Michael Lindgren

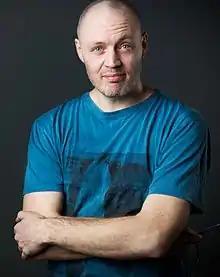
Portrait of Michael Lindgren

DJ Trexx is a pseudonym of Swedish actor, producer and writer Michael Lindgren (born 14 March 1978 in Stockholm), who is a part of the Grotesco comedy collective. DJ Trexx is a satirical figure who was initially portrayed as a Croatian disc jockey who performs kitschy eurotechno songs, but has also at times appeared to be Russian. In the finals of Melodifestivalen 2009, DJ Trexx performed a version of the song "Tingeling", which had been a recurring theme of several comical between-acts performed by the Grotesco team in that year's episodes of Melodifestivalen. The song "Tingaliin", the Russian version of "Tingeling" was released as a single and hit number one on Sverigetopplistan in March 2009.